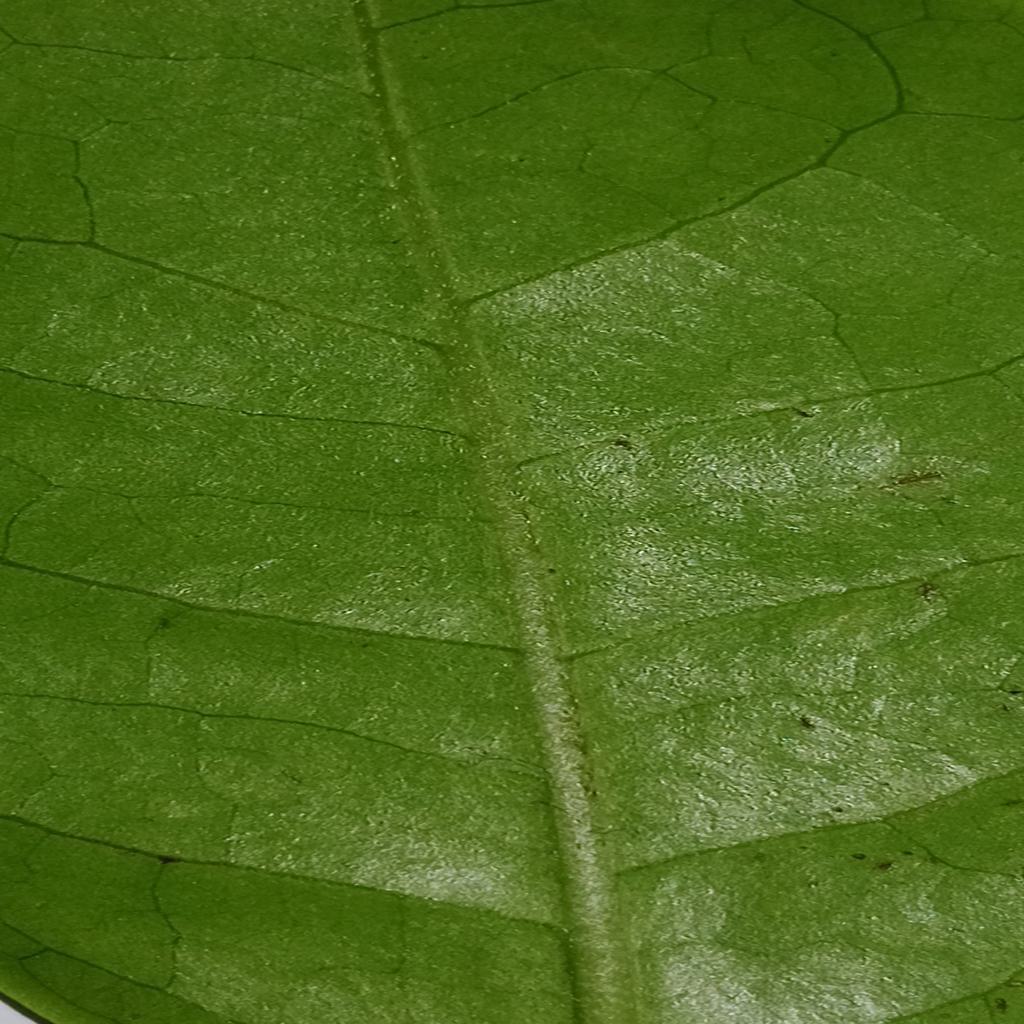
Label: Healthy